Martial law

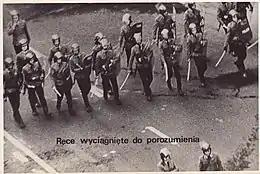
Polish ZOMO squads with police batons preparing to violently disperse protesters during martial law in Poland, 1981–1983. The sarcastic caption reads "outstretched hands of understanding" or "outstretched hands for agreement", with batons ironically symbolizing hands. 91 protesters died at the hands of the ZOMO and the Secret Services (SB).

In Egypt, states of emergency were in effect almost continuously from 1967 to 2021. A state of emergency gives military courts the power to try civilians and allows the government to detain for renewable 45-day periods and without court orders anyone deemed to be threatening state security. Public demonstrations are banned under the legislation.